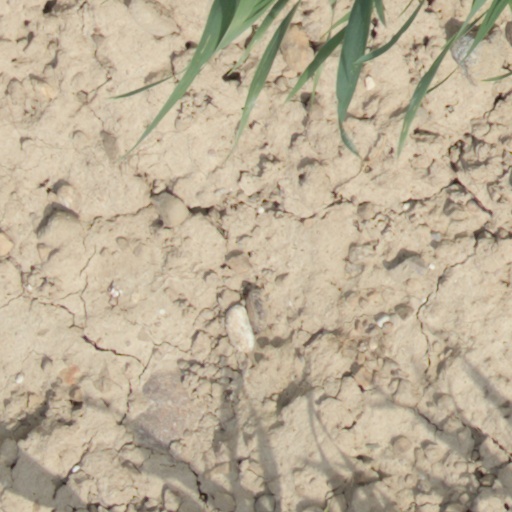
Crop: wheat